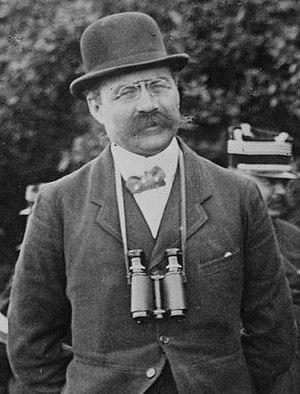
Ils sont de Lyon ou ont marqué la ville de leur influence :
Adolphe Marie Messimy, né dans le 1ᵉʳ arrondissement de Lyon le 31 janvier 1869 et mort à Charnoz le 1ᵉʳ septembre 1935, est un militaire et homme politique français.